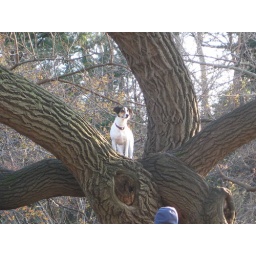
Cute dog climbing tree in Ft. Tryon Park